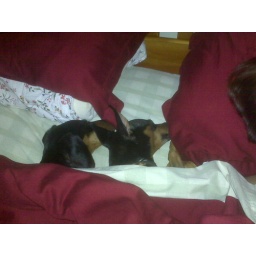
my baby girls sleeping in the bed